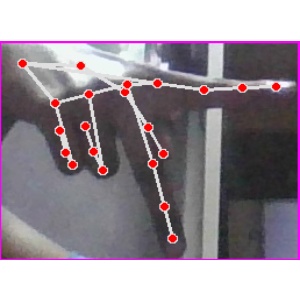
अक्षर: प